Andrew Blain Baird

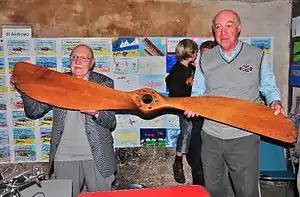
Baird Family with Monoplane propeller (2010).

It had a fixed tailwheel and a specially selected Scottish 24 hp Edinburgh built engine. The plane was 25 feet long and weighed 380 pounds. It was constructed of a complex tubular steel forward frame and triangular wire braced rear section made with bamboo longerons and tubular steel spacers. The rectangular wings covered in Mrs Baird's sown silk had a 29-foot span and were placed at a slight angle for stability in flight.